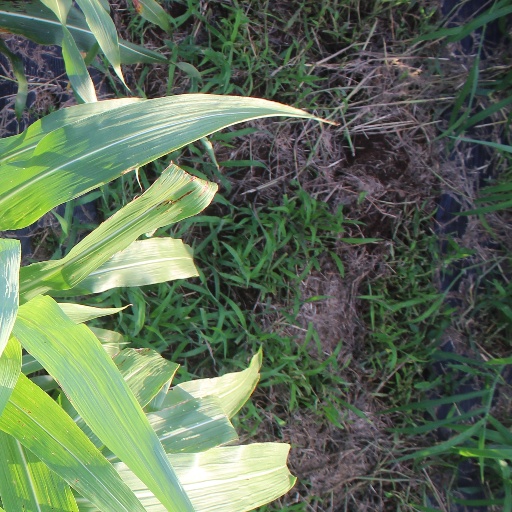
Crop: sorghum